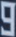
Number: 9